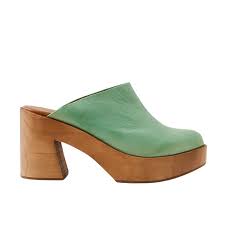
Label: Clog